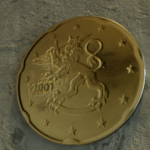
Coin value: 20cents
Country: fi
Edition: standard